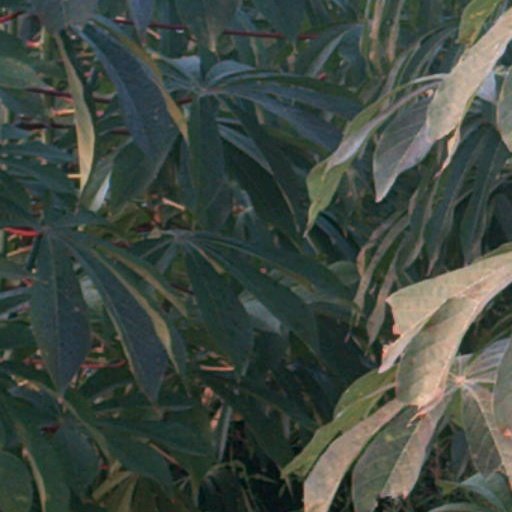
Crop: cassava